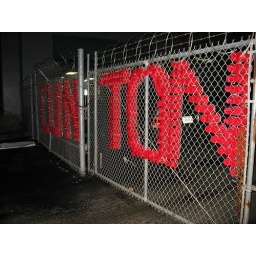
plastic cups in the fence at Hillary Clinton's HQ